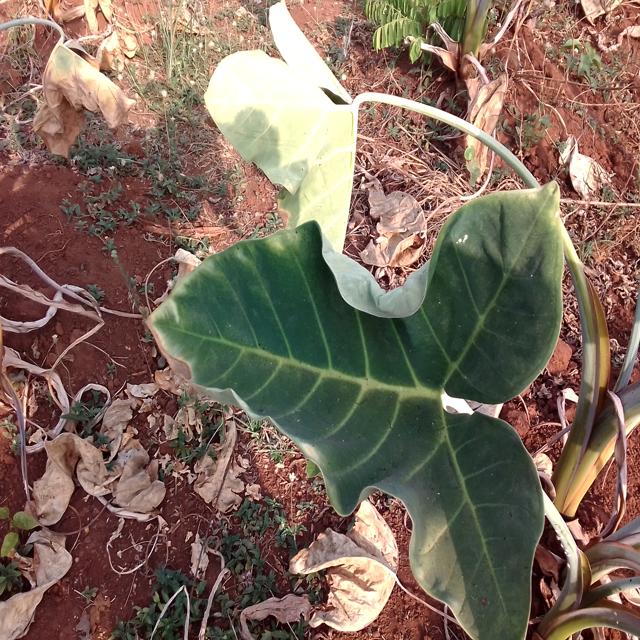
Label: Early_Blight